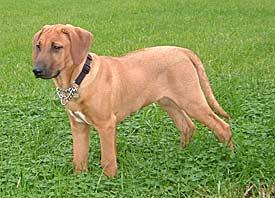
Rhodesian_ridgeback